Hellboy (2019 film)

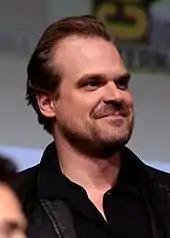
Despite negative reviews for the film, David Harbour was praised for his performance as Hellboy.

On Rotten Tomatoes, the film has an approval rating of 17% based on 225 reviews and an average rating of . The site's critical consensus reads, "Bereft of the imaginative flair that made earlier "Hellboys" so enjoyable, this soulless reboot suggests Dante may have left a tenth circle out of his "Inferno"." On Metacritic, the film has a weighted average score of 31 out of 100, based on 44 critics, indicating "generally unfavorable" reviews. Audiences polled by CinemaScore gave the film an average grade of "C" on an A+ to F scale, while those at PostTrak gave it 2.5 out of 5 stars and a "definite recommend" of 44%.